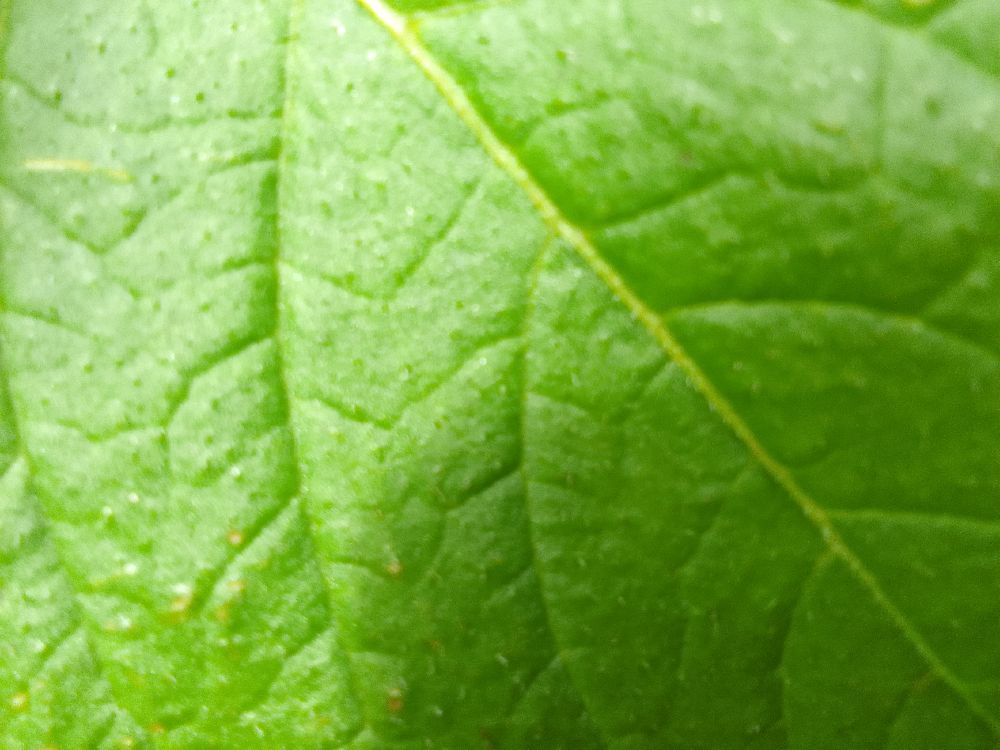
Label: Healthy